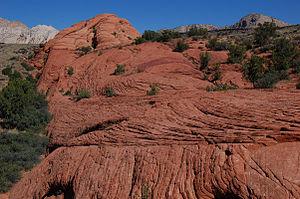
Le parc d'État de Snow Canyon est un parc d'État américain situé dans l'Utah. Les attractions principales sont des canyons, des formations d'anciennes coulées de lave et des dunes.